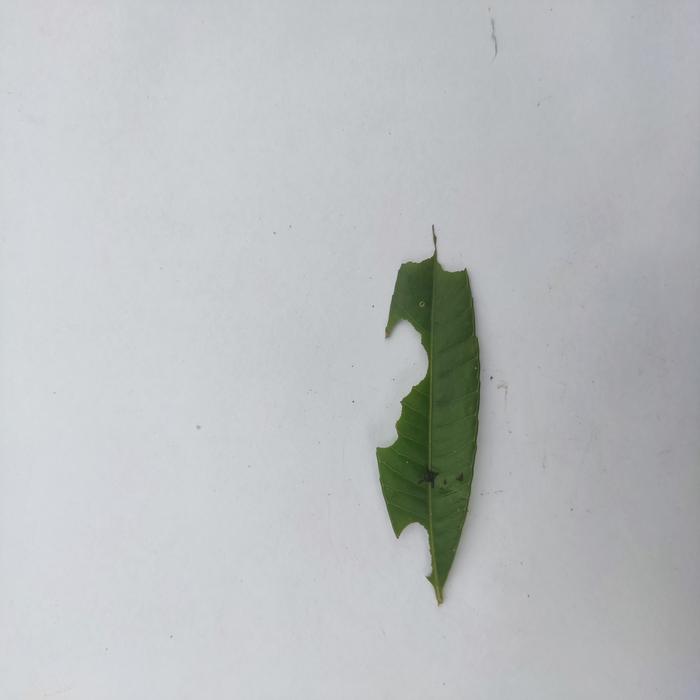
Crop: Hog Plum
Leaf condition: Caterpillars_Infestation